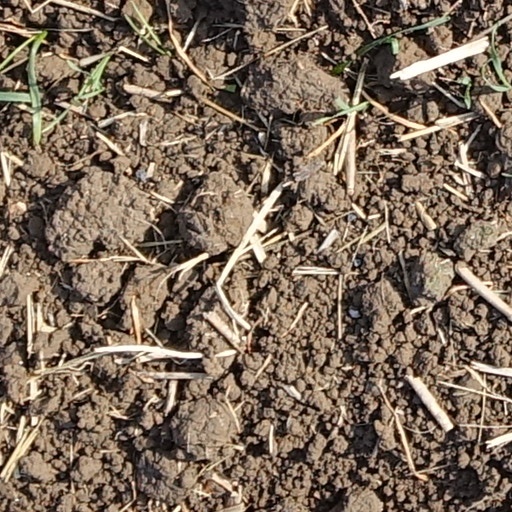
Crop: wheat